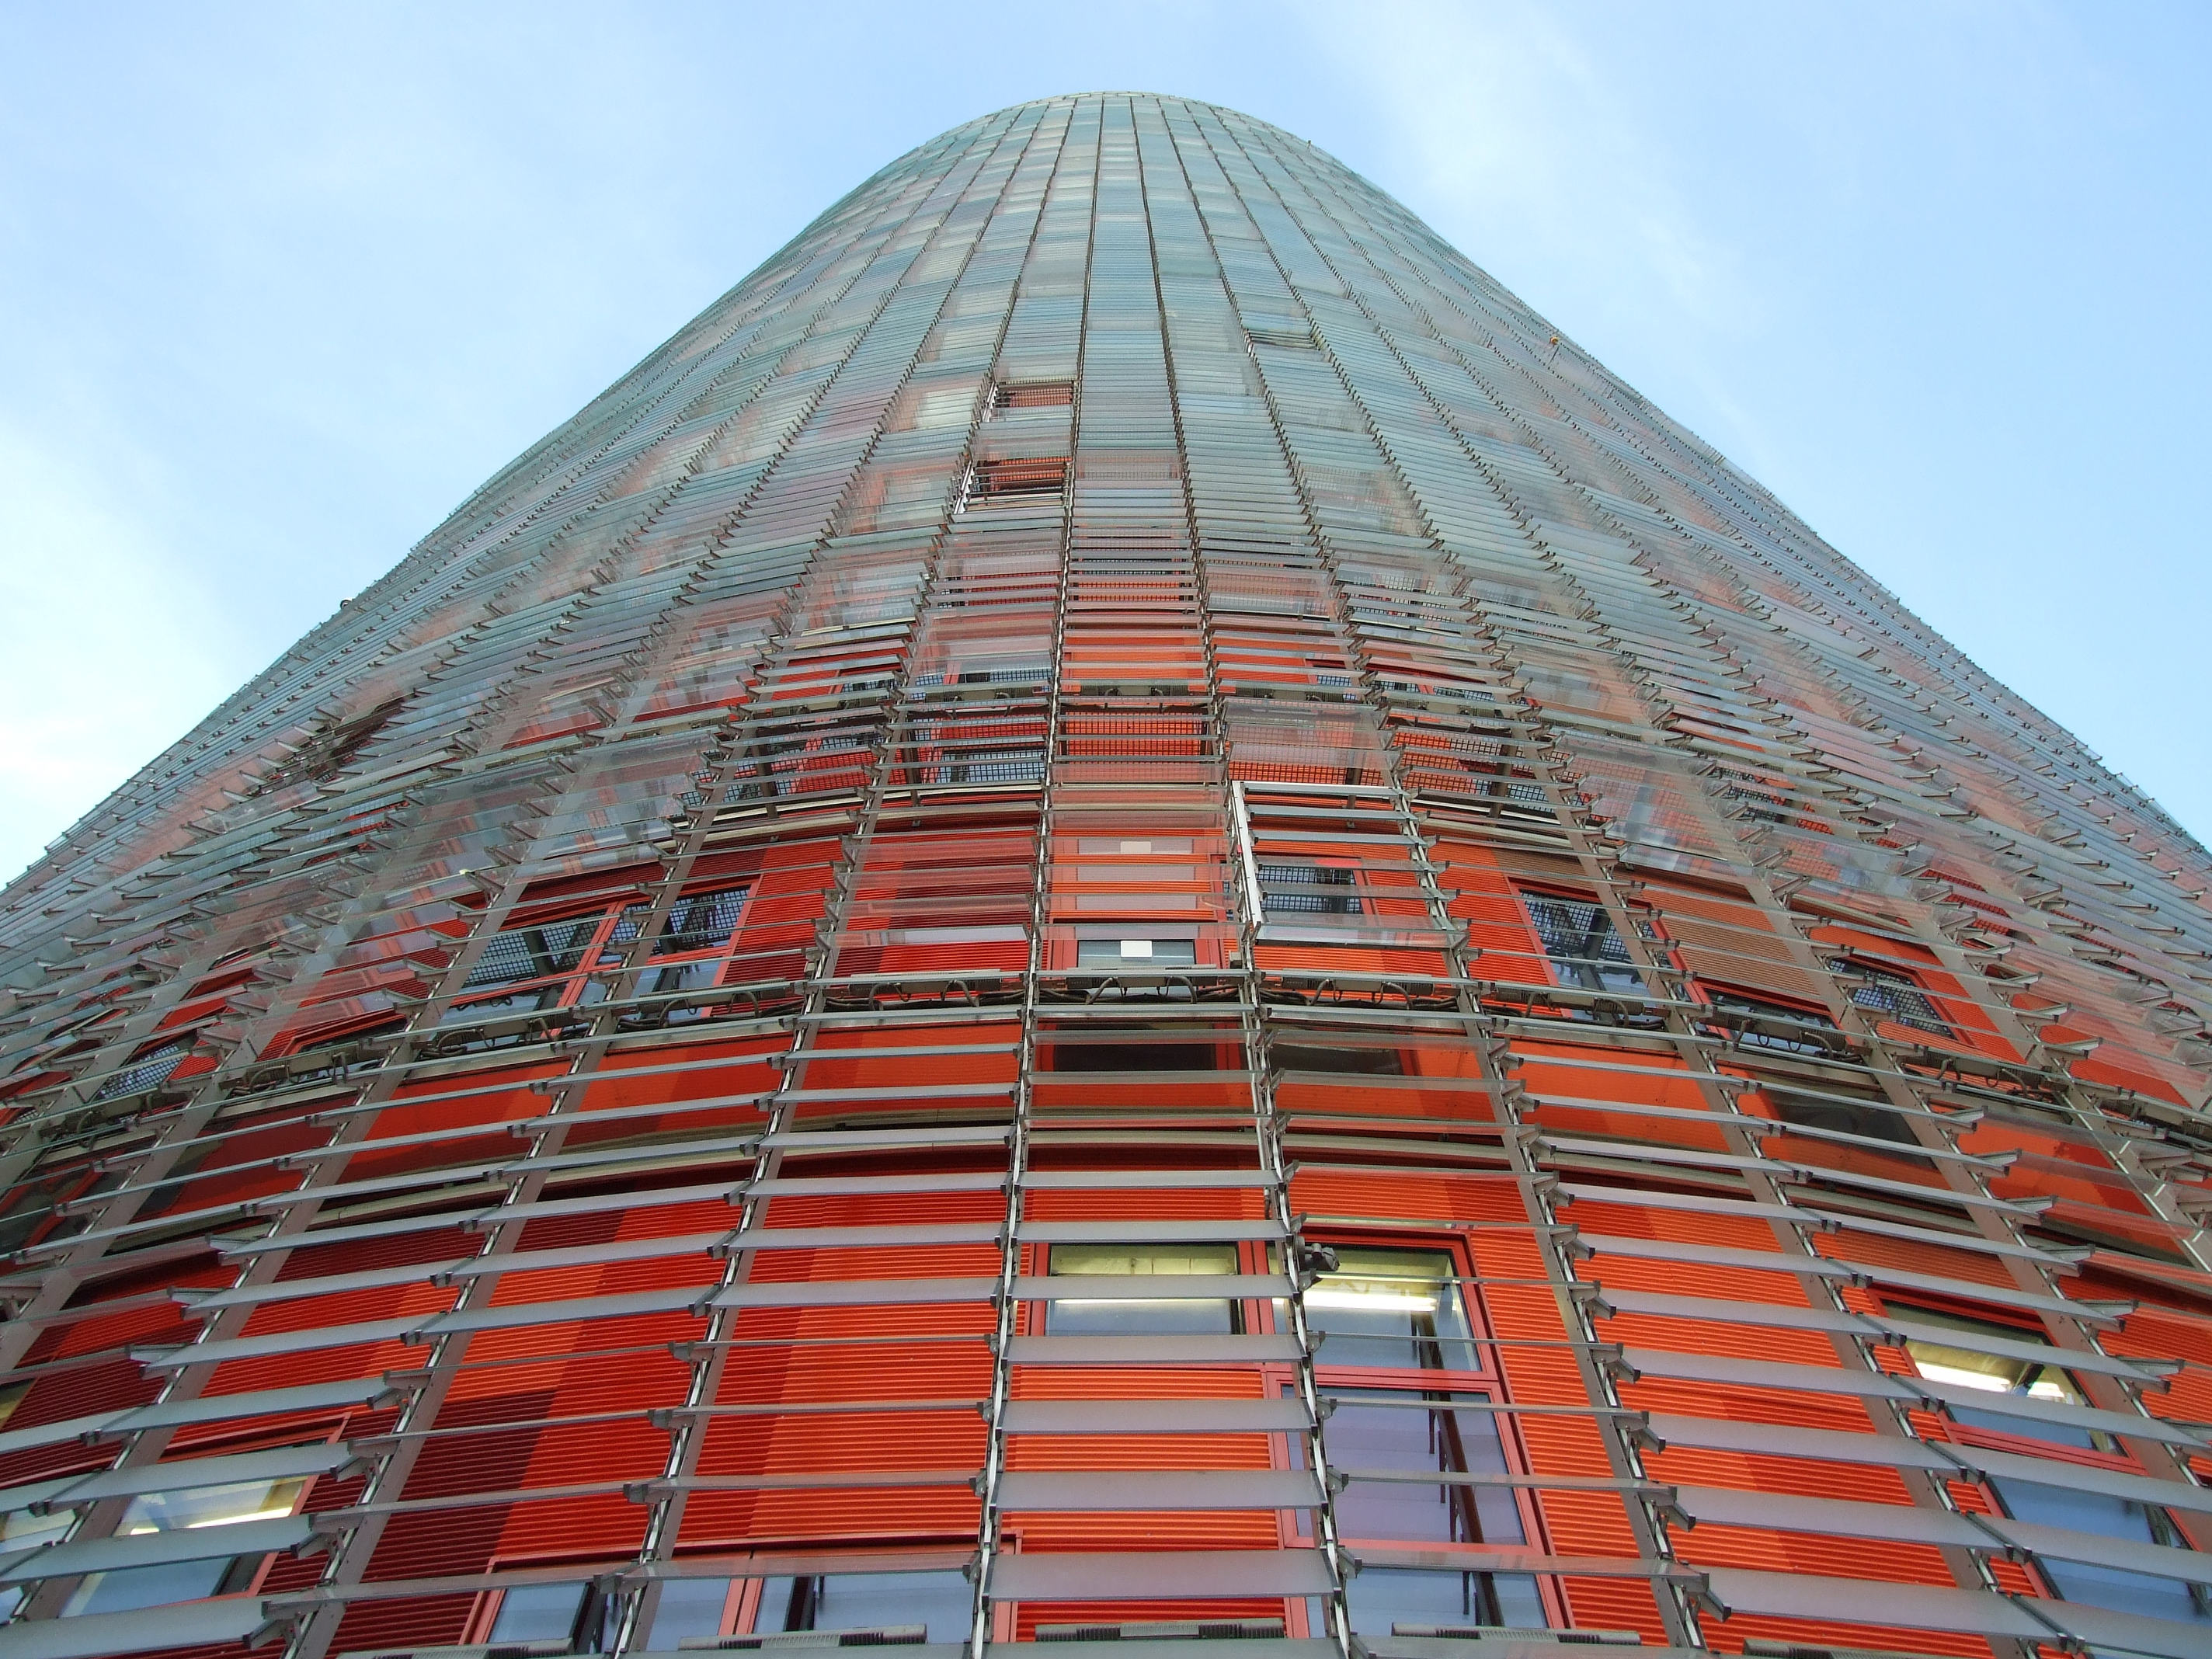
building, architecture, landmark, metropolitan area, commercial building, skyscraper, daytime, tower block, urban area, condominium, property, facade, city, tower, corporate headquarters, sky, human settlement, mixed use, metropolis, line, headquarters, real estate, apartment, symmetry, window, daylighting, metal, urban design